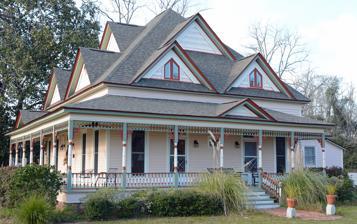
Building: Davis-Proctor House
Country: United States of America
Year built: 1890
Historic house in Georgia, United States United States historic place Davis-Proctor House U.S. National Register of Historic Places U.S. Historic district Contributing property Show map of Georgia Show map of the United States Location 133 First Ave., Twin City, Georgia Coordinates 32°34′59″N 82°09′00″W / 32.58307°N 82.15013°W / 32.58307; -82.15013 Built 1890 Architectural style Late Victorian Part of Twin City Historic District ( ID13001168 ) NRHP reference No. 10001049 Significant dates Added to NRHP December 20, 2010 Designated CP February 8, 2014 The Davis-Proctor House in Twin City in Emanuel County, Georgia is a Late Victorian house built in 1890. It is a contributing property to the NRHP-listed Twin City Historic District . It is a one-and-a-half-story frame "Folk Victorian" or Georgian cottage with a wraparound porch with decorative brackets and spindle work, as well as turned posts.  It has multiple gables with decorative shingles. References